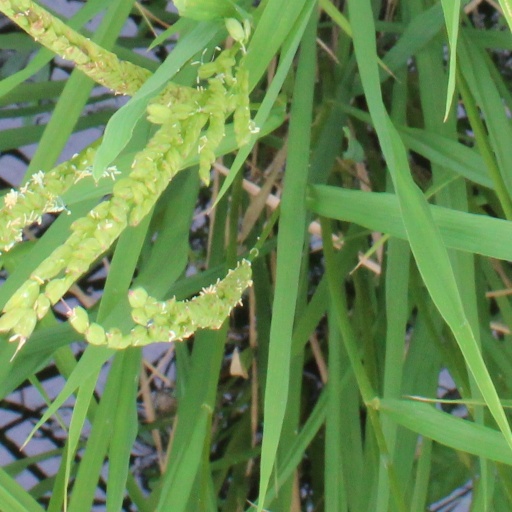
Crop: rice